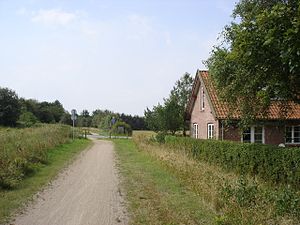
Bysted
Her ved vogterhus nr. 7 lå Bysted trinbræt
Salling Natursti krydser Grynderupvej - her lå Bysted trinbræt
Bysted er en landsby på Salling, beliggende 2 km nordvest for Durup, 4 km øst for Glyngøre og 24 km nord for Skive. Bysted hører til Skive Kommune og ligger i Region Midtjylland.